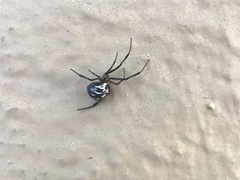
Species: Lactrodectus_hesperus